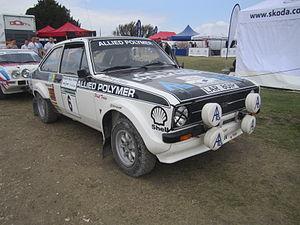
Le Rallye de Grande-Bretagne 1976, disputé du 27 au 30 novembre 1976, est la quarante-et-unième manche du championnat du monde des rallyes courue depuis 1973 et la dixième et dernière manche du championnat du monde des rallyes 1976.
Le Rallye de Grande-Bretagne 1975, disputé du 22 au 26 novembre 1975, est la trente-et-unième manche du championnat du monde des rallyes courue depuis 1973 et la dixième et dernière manche du championnat du monde des rallyes 1975.